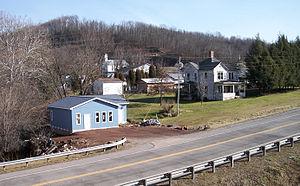
Ellenboro est une ville américaine située dans le comté de Ritchie en Virginie-Occidentale.